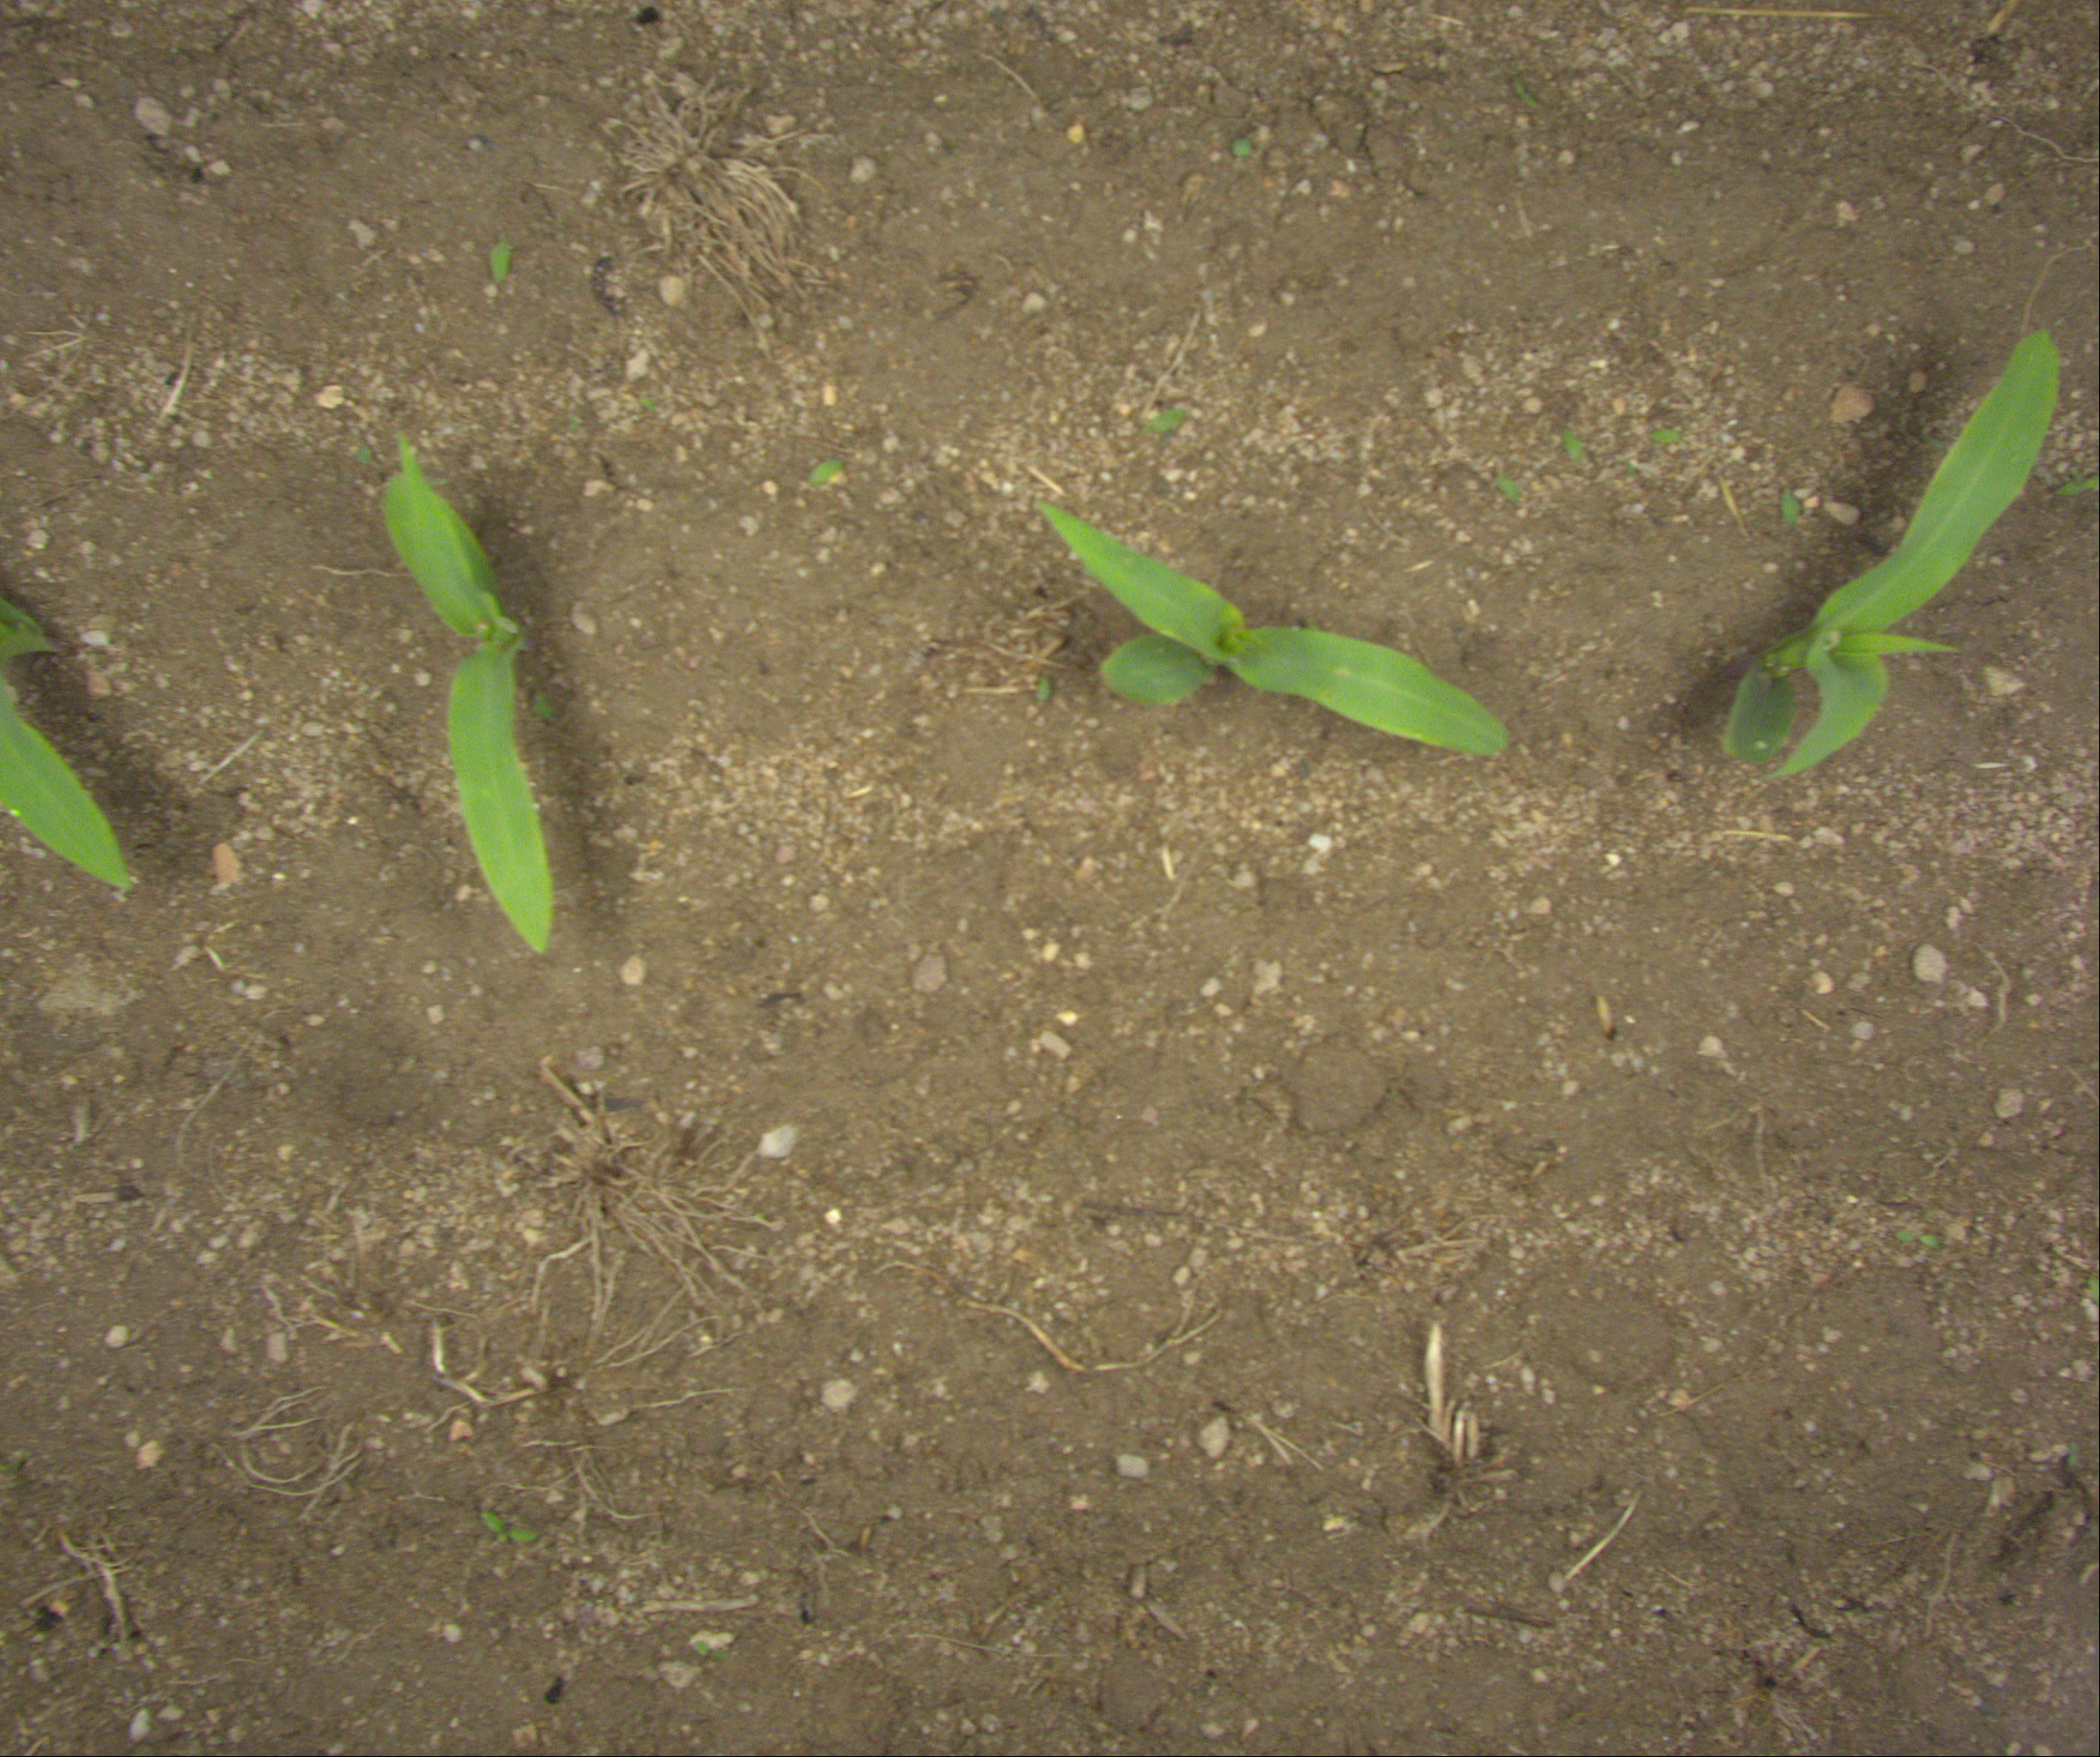
Crop: maize
Objects: maize, maize, maize